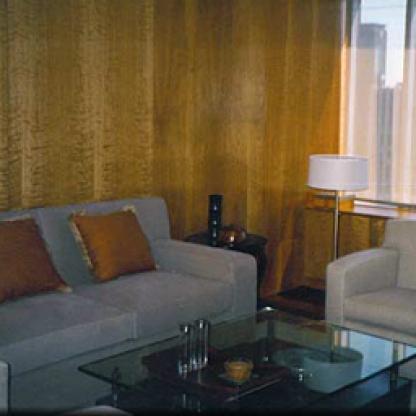
Scene: Indoor